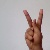
The image shows a hand gesture representing the letter 'K' in Indian Sign Language.